Merlo Partido

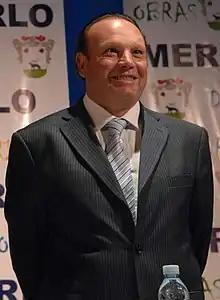
Raúl Othacehé, mayor of Merlo since 1991.

The mayor until 2015 was Raúl Alfredo Othacehé, a lawyer and local peronist politician. He was elected mayor in 1991 and reelected in 1995, 1999, 2003 and 2007. In María O'Donnell's non-fiction book "El Aparato" (The Political Machine) an entire chapter is dedicated to Othacehé, portraying him as a corrupt politician.